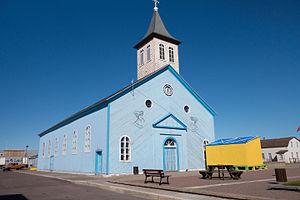
Église Notre-Dame-des-Ardilliers de Miquelon
Cet article recense les monuments historiques de Saint-Pierre-et-Miquelon, archipel français au large de l'île canadienne de Terre-Neuve.
Miquelon-Langlade est avec Saint-Pierre l'une des deux communes françaises de la collectivité d'outre-mer de Saint-Pierre-et-Miquelon, un archipel au large du Canada.
L’église Notre-Dame-des-Ardilliers est une église catholique située à Miquelon-Langlade, dans l'archipel de Saint-Pierre-et-Miquelon dans l'Océan Atlantique nord. Depuis la suppression du Vicariat apostolique de Saint-Pierre et Miquelon le 1ᵉʳ mars 2018, elle est rattachée au diocèse de La Rochelle.